Caniformia

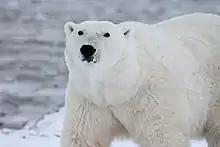
Polar bear, the largest terrestrial caniform

Caniformia consists of nine extant families, with three extinct families also recognized. The extant families are monophyletic according to phylogenetic molecular analysis. Terrestrial caniforms in the wild are found on all continents with the exception of Antarctica, while pinnipeds are distributed throughout the world's oceans.